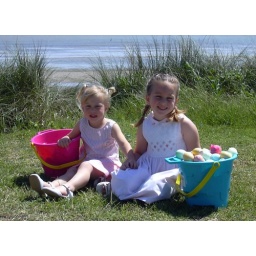
The girls in front of bay at Dunia's parents ranch house